Geminiraptor

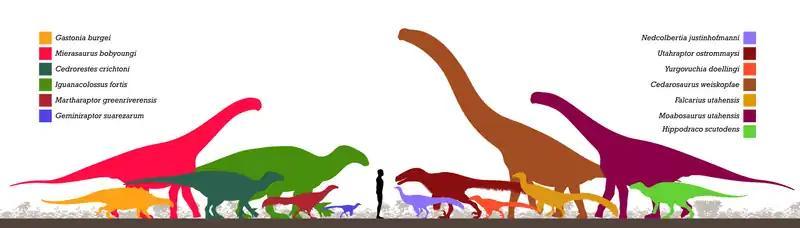
"Geminiraptor" compared to the fauna of the Yellow Cat Member from the Cedar Mountain Formation ("Geminiraptor" in purple, next to "Martharaptor")

"Geminiraptor" was the first report of a troodontid in the Early Cretaceous of North America, proving their existence. It lived in the Lower Yellow Cat Member of the Cedar Mountain Formation about 139-134 million years ago. The environments were semiarid areas with floodplain prairies, riverine forests, and open woodlands. It has been also interpreted that there was a waterlogged bog-like environment.